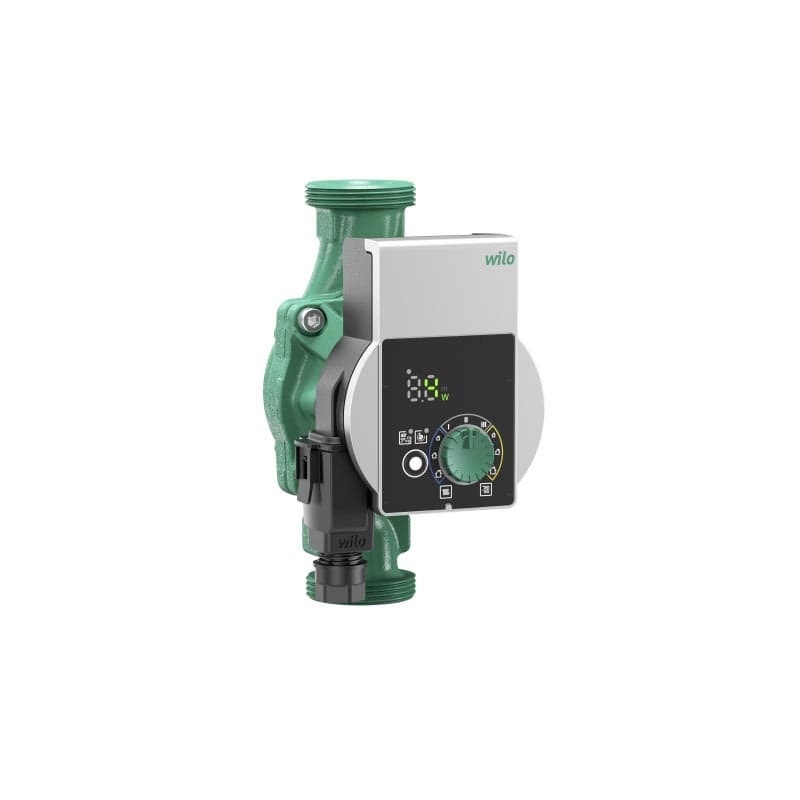
Wilo Yonos Pico 25/1-8 "I" fűtési keringető szivattyú
body { font-family: Arial, sans-serif; line-height: 1.6; margin: 0; padding: 20px; background-color: #f4f4f4; } h2.h1 { font-size: 24px; margin-top: 20px; color: #333; border-bottom: 2px solid #ddd; padding-bottom: 5px; } .tech-data { margin-top: 20px; background: #fff; padding: 20px; border: 1px solid #ddd; border-radius: 8px; box-shadow: 0 2px 4px rgba(0, 0, 0, 0.1); } /* Target all unordered lists */ ul { list-style-type: none !important; /* Force removal of default dots */ padding: 0 !important; margin: 0 !important; } /* Target specific list items to remove dots */ ul li { list-style: none !important; /* Ensure no dots on list items */ margin-bottom: 8px; color: #333; } /* Style for spec-wrapper */ .spec-wrapper { padding: 0; margin: 0; } .spec-wrapper > li { margin-bottom: 15px; padding: 10px; border-bottom: 1px solid #eee; } .item { display: flex; justify-content: space-between; align-items: center; } .key { font-weight: bold; color: #555; flex: 1; } .value { flex: 2; text-align: right; color: #333; } .value span { font-size: 14px; } p { margin-bottom: 15px; font-size: 14px; color: #555; } strong { font-weight: bold; color: #000; } em { font-style: italic; color: #666; } .maticons-wrapper { margin-top: 15px; } /* Add hover effects for a modern touch */ .spec-wrapper li:hover { background-color: #f9f9f9; border-radius: 5px; } Emelőmagasság: 8 m • Csatlakozó mérete: 6/4 Termékadatok Termékcsalád Yonos Pico Emelőmagasság 8 m Csatlakozó mérete 6/4 Teljesítmény 40 W Garancia 5 év Szavattyúház Öntöttvas Tápellátás 230 V Leírás Wilo-Yonos PICO1.0 elektronikusan vezérelt, nagy hatásfokú szivattyú. Karbantartást nem igénylő nedvestengelyes keringető szivattyú menetes csatlakozással, blokkolóáram ellen védett EC motorral és integrált elektronikus teljesítményszabályozással a fokozatmentes nyomáskülönbség szabályozáshoz. Minden fűtési és légkondicionálási területen használható. A szabályozási mód a radiátor/padlófűtés alkalmazásának megfelelően választható. Sorozatkivitelben az alábbi összetevőkkel: Előre választható vezérlési módok az optimális terhelésillesztéshez: Állandó nyomáskülönbség (Δp-c) Változó nyomáskülönbség (Δp-v) LED kijelző: A szállítási magasság kijelzése beállításkor Az aktuális fogyasztás kijelzése wattban Hibajelzések (hibakódok) megjelenítése. Az aktivált légtelenítő funkció kijelzése Kézi légtelenítő funkció a rotortér légtelenítéséhez Beépített motorvédelem Automatikus feloldó funkció Elektromos gyorscsatlakozás Wilo csatlakozóval
Brand: Cuimpex
Category: Hardware > Hardware Pumps > Home Appliance Pumps > Recirculating Pumps